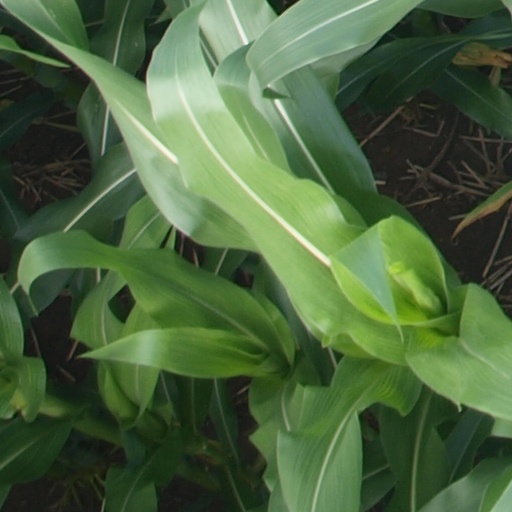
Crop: maize; corn